Hambuch

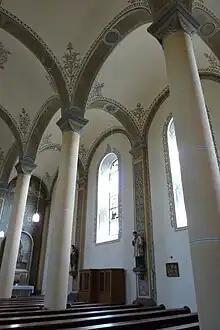
Saint John the Baptist's Parish Church in Hambuch

Hambuch is an – a municipality belonging to a , a kind of collective municipality – in the Cochem-Zell district in Rhineland-Palatinate, Germany. It belongs to the "Verbandsgemeinde" of Kaisersesch, whose seat is in the like-named town.